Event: Nepal Earthquake
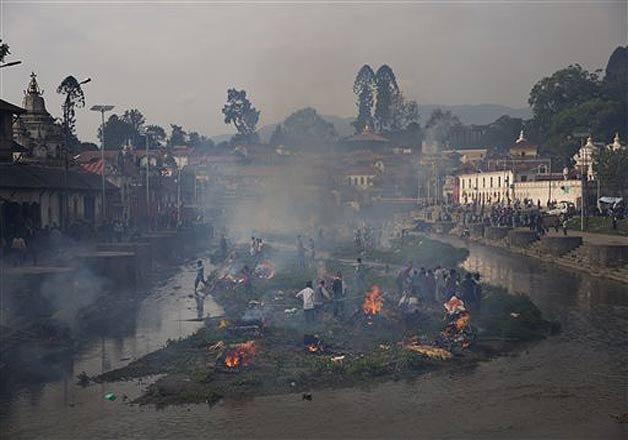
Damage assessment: damage